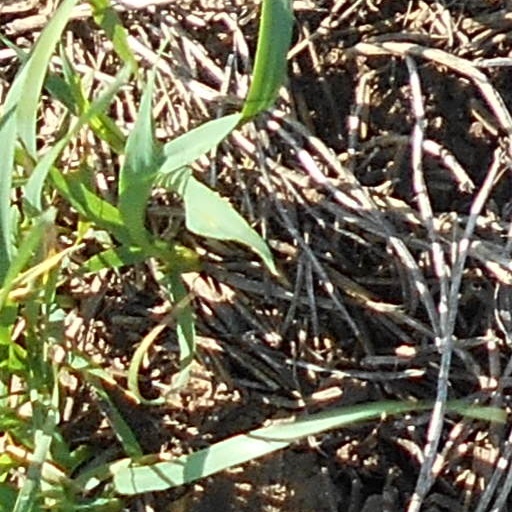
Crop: wheat